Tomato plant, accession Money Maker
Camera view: bottom (45 deg); turntable rotation: 60 degrees
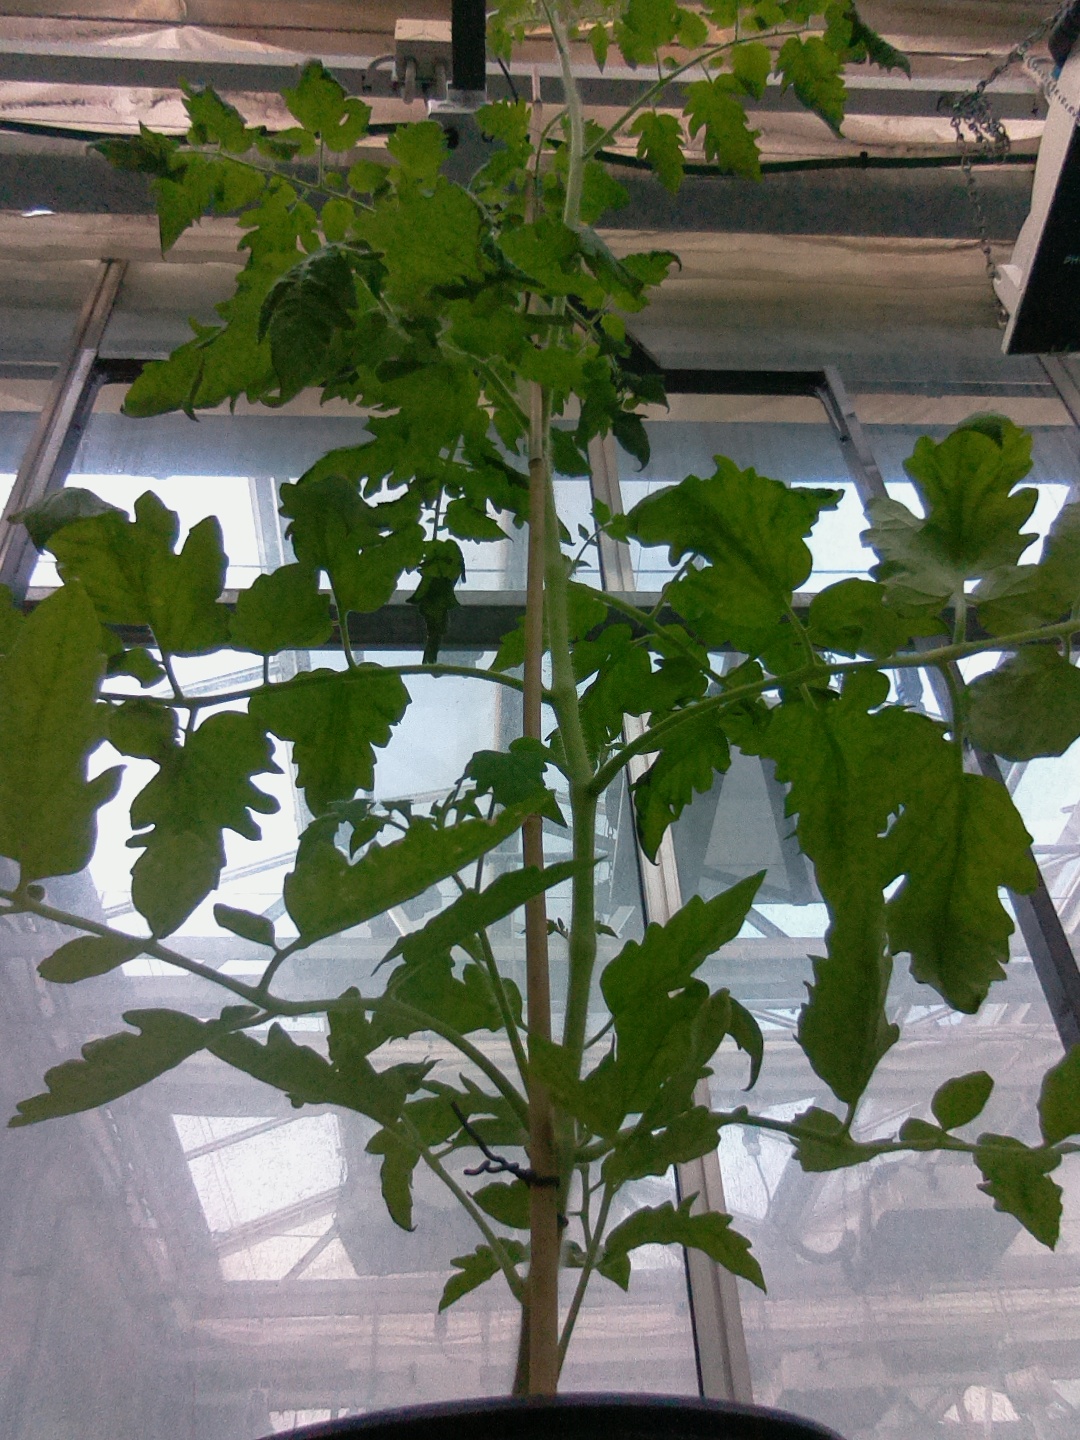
BBCH growth stage 64: 40%-50% of flowers open